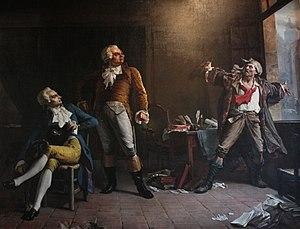
Marat ayant une conversation animée avec Danton (debout) et Robespierre (assis) par Alfred Loudet, 1882